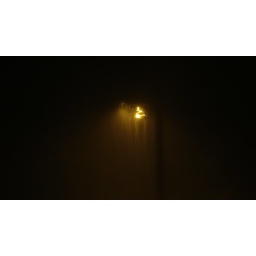
Rain under street lamp